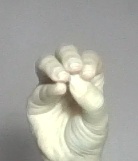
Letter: ha